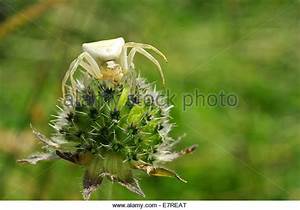
Label: ragno